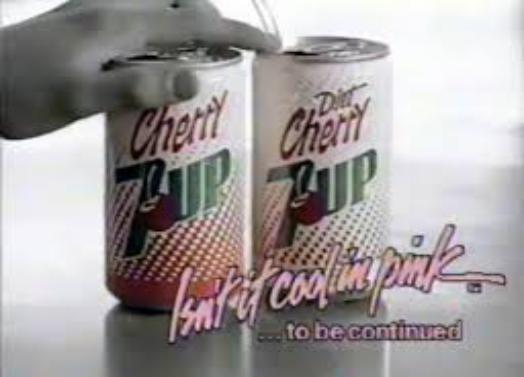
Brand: Cherry 7Up
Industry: Food